Mariana Carvalho

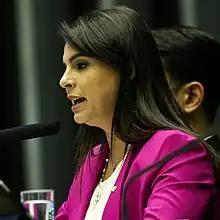
Carvalho in 2017

Mariana Fonseca Ribeiro Carvalho de Moraes (born 26 November 1986) is a Brazilian politician. Although born in São Paulo she has spent her political career representing Rondônia, having served as federal deputy representative since 2015.